Elevation (song)

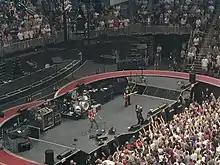
U2 performing "Elevation" during the Elevation Tour in Cologne, Germany. The house lights remained on during the first half of the song.

The song was played at every concert on the Elevation Tour, typically opening the concert. Shows would traditionally open under the venue house lights with the Influx Mix of "Elevation" playing as the band's intro music. The band then played the first half of the song with the house lights still on, which would then be switched off just before the third verse. The song was also played live during every show of the 2005-2006 Vertigo Tour, where it was played without drums and bass for the first verse and chorus before the rest of the band joins in.